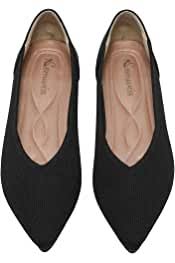
Label: Ballet Flat